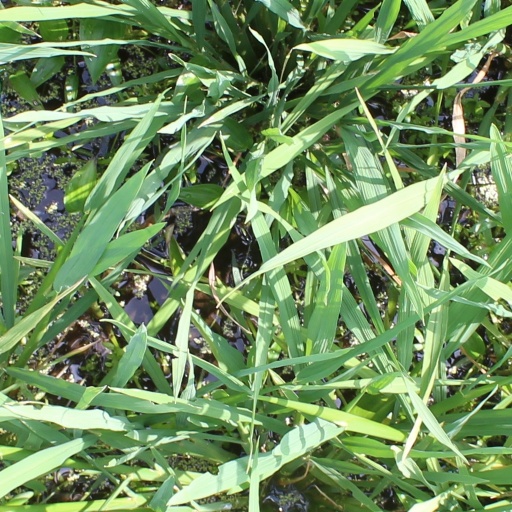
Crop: rice